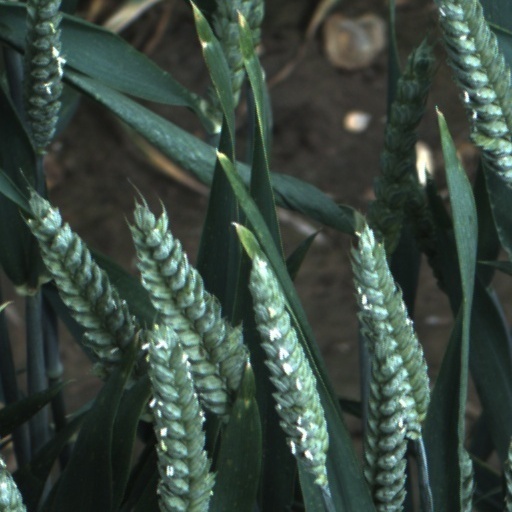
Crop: wheat